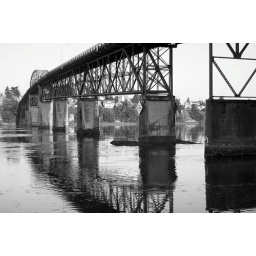
my black and white take on the morning in manette